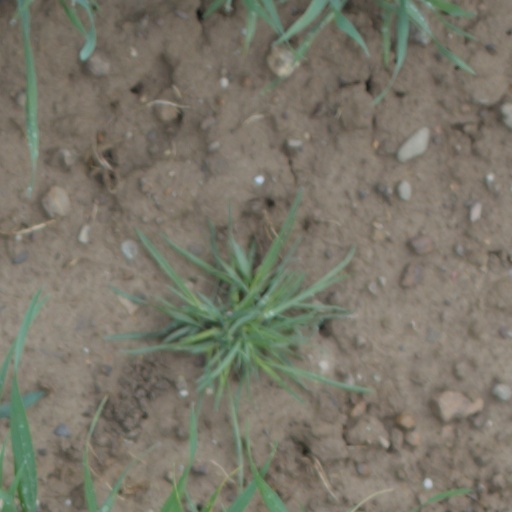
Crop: wheat